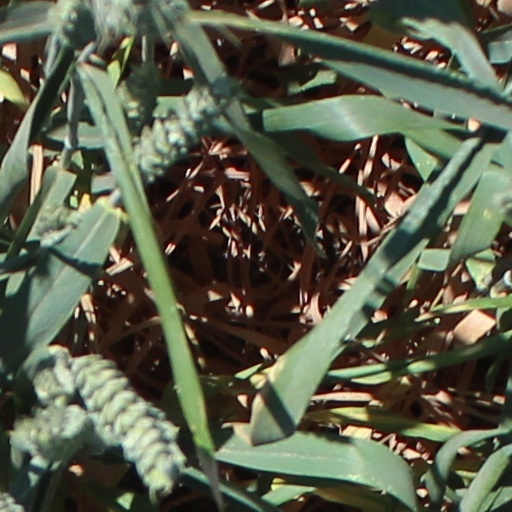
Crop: wheat